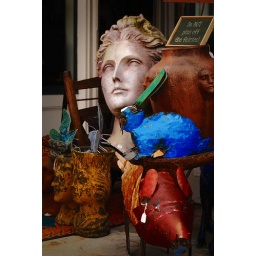
the forbidden fruit store on commercial street probably has the most unique offerings in town.